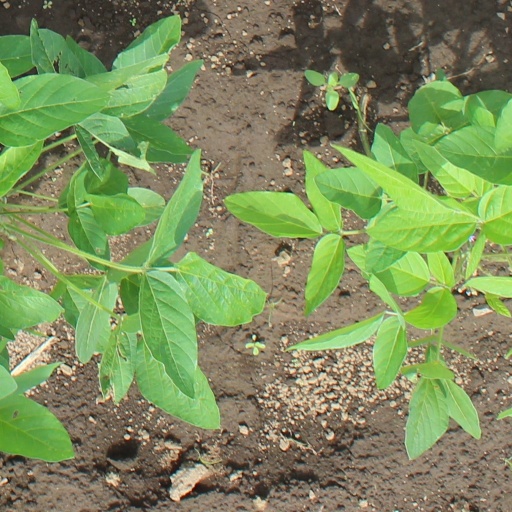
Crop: soybean